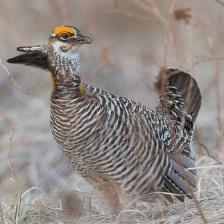
Species: GREATER PRAIRIE CHICKEN
Scientific name: TYMPANUCHUS CUPIDO